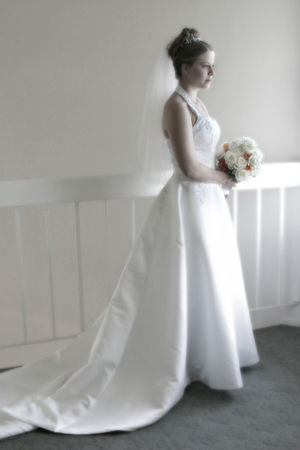
Brudekjole
Eksempel på en brudekjole.
En brudekjole er en kjole, som udelukkende anvendes i forbindelse med bryllup eller vielse.